National Sea Grant College Program

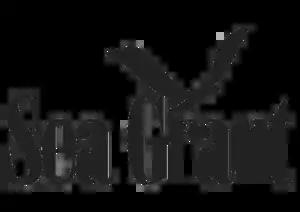

The National Sea Grant College Program is a program of the National Oceanic and Atmospheric Administration (NOAA) within the U.S. Department of Commerce. It is a national network of 34 university-based Sea Grant programs involved in scientific research, education, training, and extension projects geared toward the conservation and practical use of the coasts, Great Lakes, and other marine areas. The program is administered by the National Oceanic and Atmospheric Administration (NOAA) with the national office located in Silver Spring, Maryland. There are Sea Grant programs located in every coastal and Great Lakes state as well as in Puerto Rico and Guam.